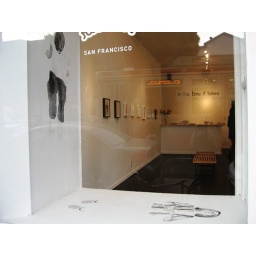
Installation view of wall and base art in Receiver Gallery's window display area